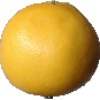
Label: Grapefruit White 1